Devashard

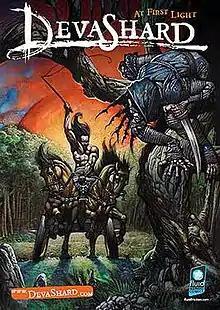

DevaShard is a manhua series projected to run for 25 graphic books, each 52 pages long. The first book in the series is "DevaShard: At First Light", Fluid Comics' first publication. The story is inspired by the ancient Indian mythological text, the Mahabharata, and focuses on the life story of the character Karna.